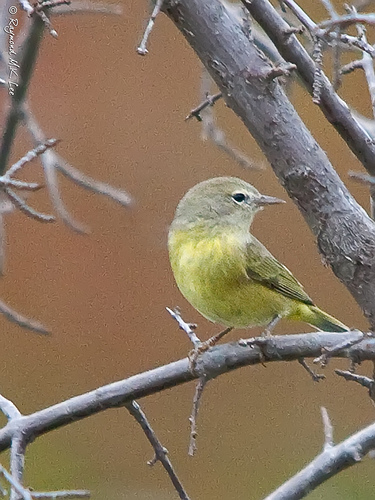
this smaller bird has a yellow belly and breast with a gray crown and nape.
this bird has a tan crown, a yellow belly, and a sharp billbird has bigger looking head and tarsus than the body
this bird has a yellow belly and breast with a grey wing and head.
this yellow bird has a thin beak and jet black eyes and thin feet.
this bird has a yellow breast and belly with a little hint of green in it as well.
this bird has wings that are black and has a yellow bellya small bird with a yellow breast and belly, its wings are a mixture of yellow and gray with black tips.
this bird has wings that are grey and has a yellow belly
this bird has wings that are grey and has a yellow belly
Species: Orange Crowned Warbler